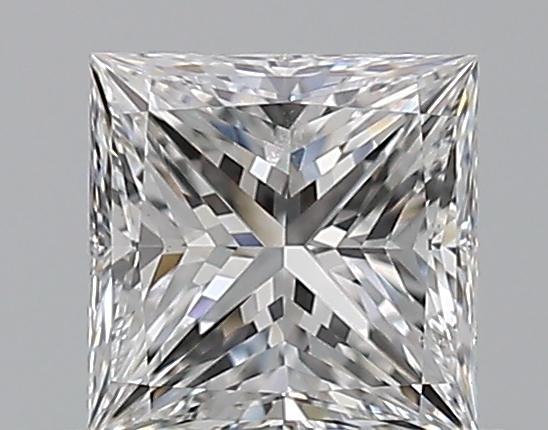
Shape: princess
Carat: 0.59
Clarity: VS1
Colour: D
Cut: EX
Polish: EX
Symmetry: VG
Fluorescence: N
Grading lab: GIA
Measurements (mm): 4.66 x 4.66 x 3.43